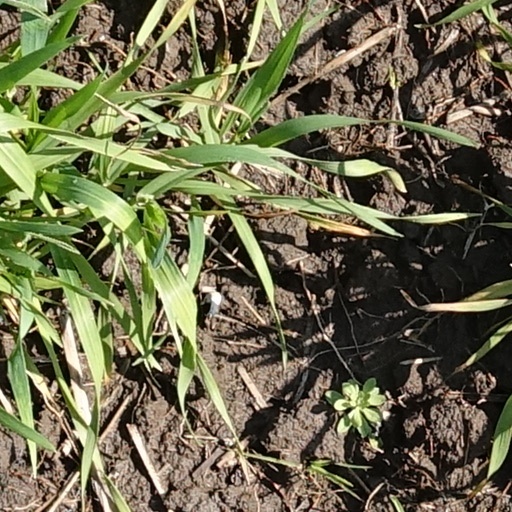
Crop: wheat